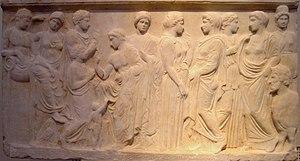
La plus connue des allégories de l'eau est probablement celle du peintre Brueghel Jan I, dit de Velours. Cette allégorie fait partie d'une série de quatre tableaux : l'eau, le feu, la terre et l'air.
Dans la mythologie grecque, les dieux fleuves ou Potamoi sont des divinités mineures personnifiant des cours d'eau.